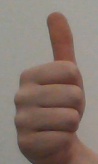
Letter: aleff